Otter (1795 ship)

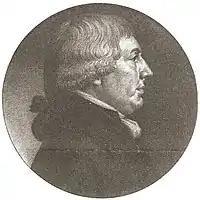
Captain Ebenezer Dorr circa 1800

Ebenezer Dorr was born in Suffolk Massachusetts on 30 Dec. 1762. He was the fourth in his family to bear that name. In 1775 his father Ebenezer Dorr (1738-1809), like Paul Revere, rode from Boston to warn residents of Massachusetts about the advancing British army. On 16 Sept 1790 he sailed from Boston aboard the brigantine as supercargo under Captain Joseph Ingraham on a voyage to the Northwest Coast and China for the Old China Trade. The voyage was ultimately a financial failure. Dorr returned to Boston with "Hope" in the summer of 1793. In 1795 Dorr was given command of "Otter" on his second voyage to the Pacific.